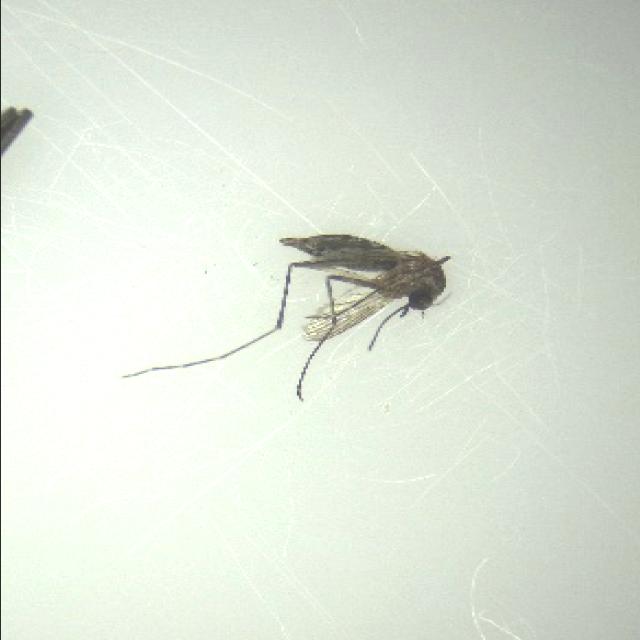
Species: aedes_vexans